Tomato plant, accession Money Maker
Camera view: tilt-top (135 deg); turntable rotation: 180 degrees
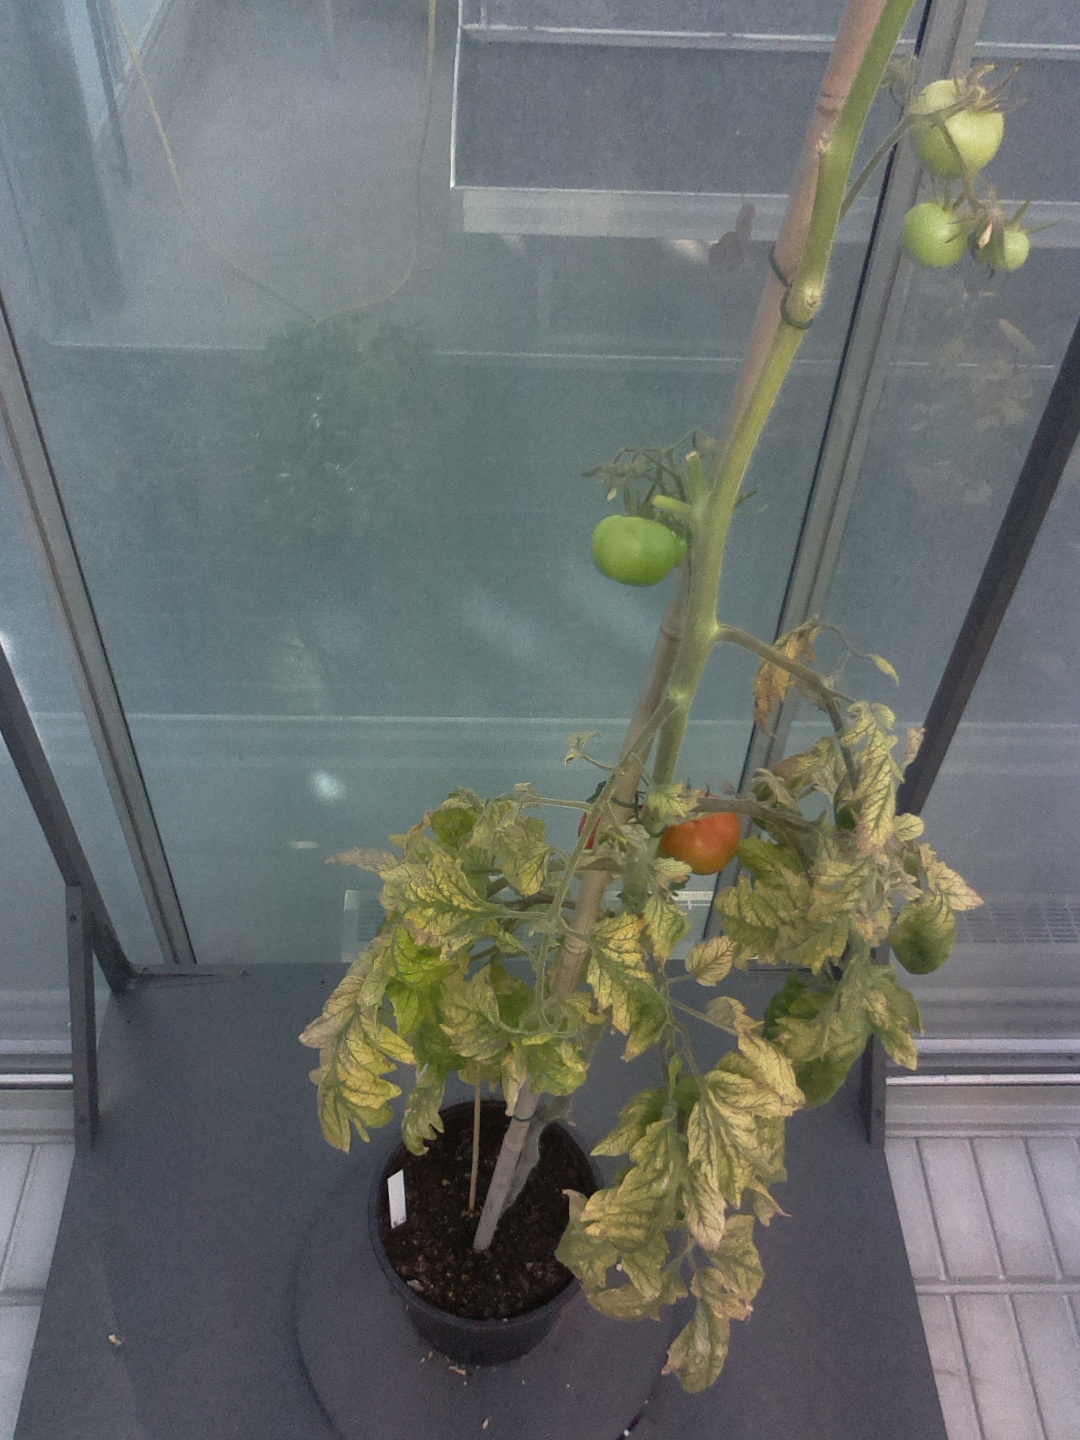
BBCH growth stage 82: 20%-30% of fruits show typical fully ripe color